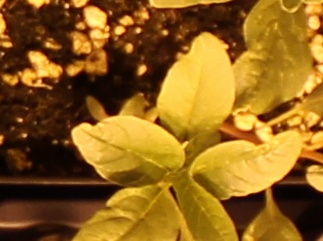
Label: Waterhemp